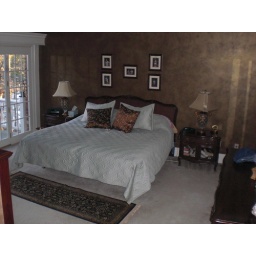
wall done in chocolate base and antique wash